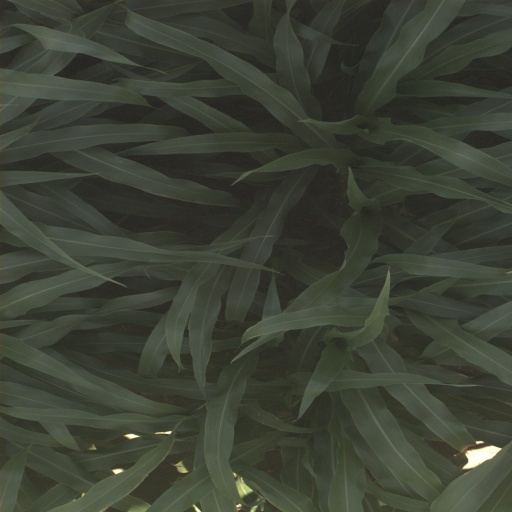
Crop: sorghum